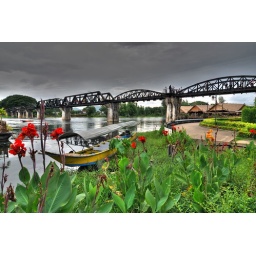
bridge over river kwai